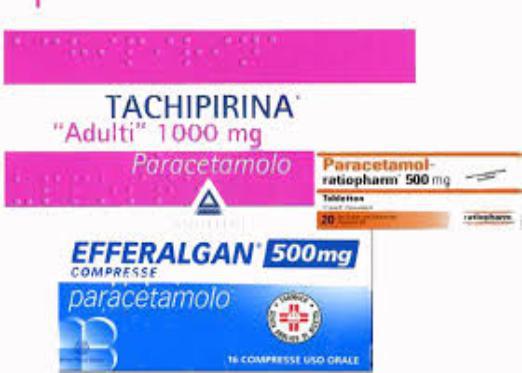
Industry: Medical